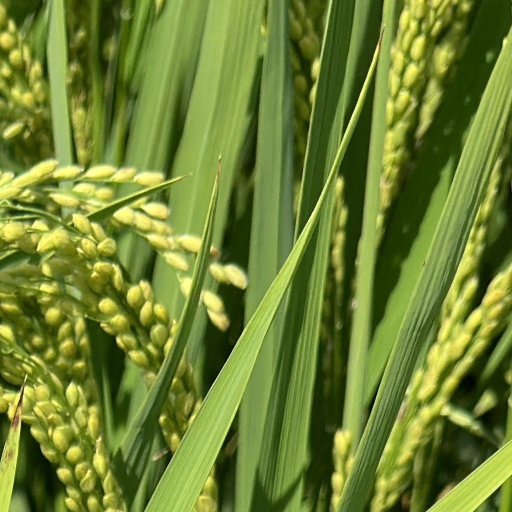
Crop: rice